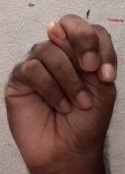
ASL sign: N